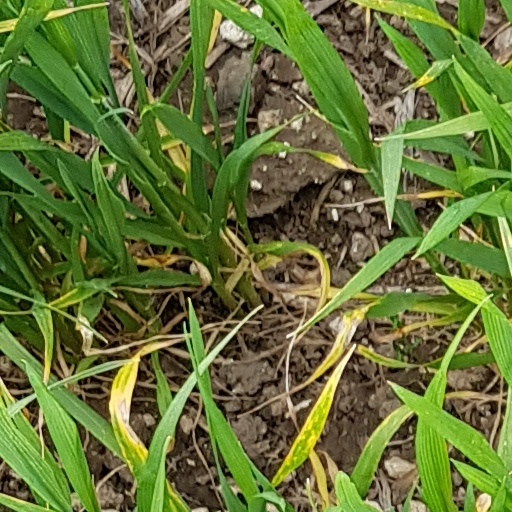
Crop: wheat